Zambelli Family

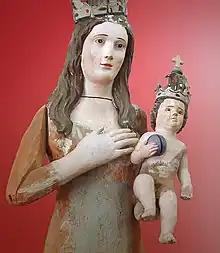
Tarquinio Zambelli: Our Lady of Mercy, 1885, one of his first works. Municipal Museum of Caxias do Sul.

Tarquinio and Rosa Pizzon had five children. The oldest, Michelangelo, was also born in Canneto sull'Oglio, while Annunzia, Mario Cilo, Estacio Frederico, and Raffaele Enrico were born in Caxias do Sul, in Brazil. In 1916, Tarquinio, who had been widowed, married again to Carmela Troian Zambelli, and from this union Edmundo Valentin, Angelo Raphael and Americo were born.